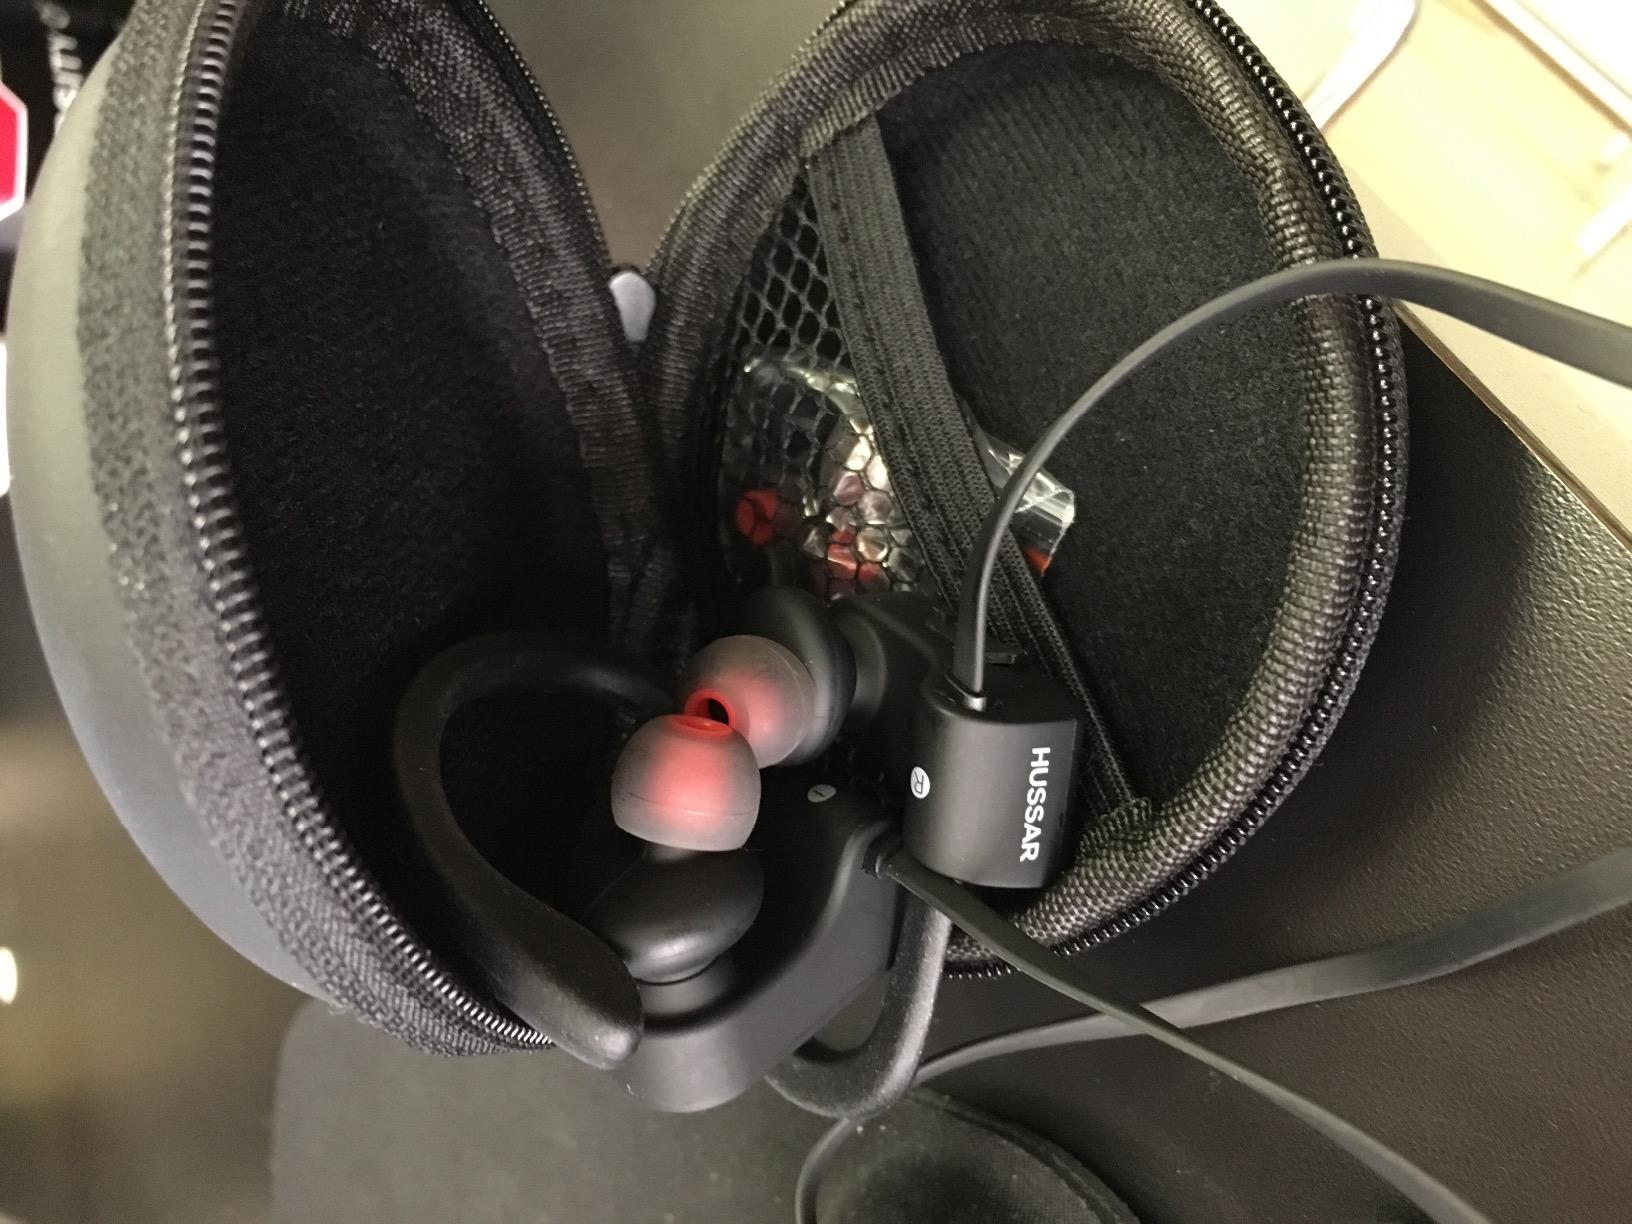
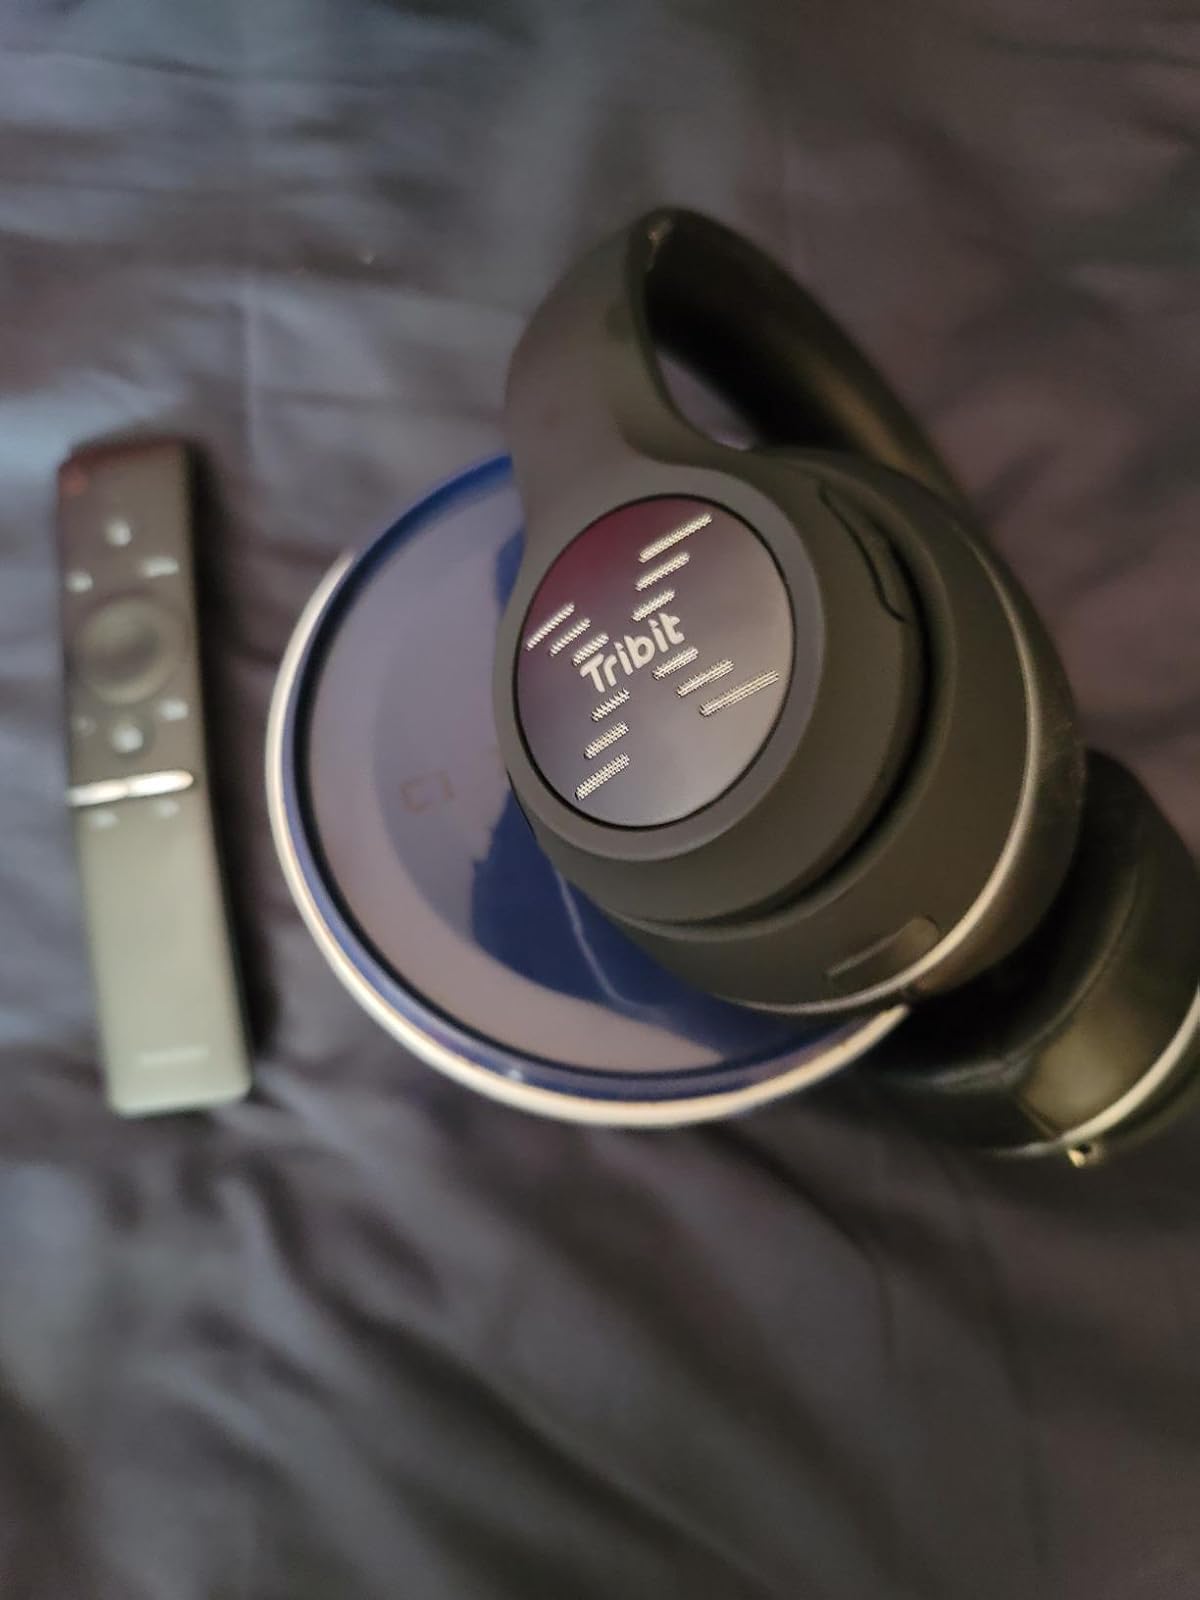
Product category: headphones
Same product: no